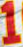
Number: 1